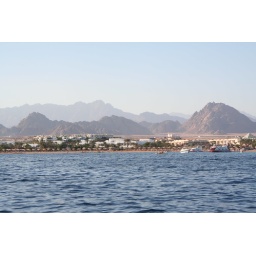
Snorkling trip in glass boat from Naama Bay with Sun and fun